Culvestan

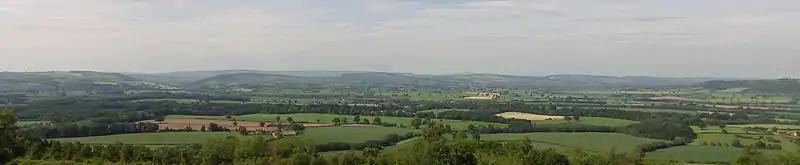
The hundred in 2014, with the wide Corvedale on the right and the much narrower Onny valley seen on the left; the Teme flows left to right across the panorama, with Bromfield in the centre.

Culvestan is not a name in use in modern times. It is sometimes written as Culvestone (the Old English "stan" translated to modern English) in contemporary works. The entire area covered by the hundred in 1086 continues to be within Shropshire and (with the exception of Huntington) in the hundred of Munslow, with Cleestanton returned to Munslow in an enlargement in 1836.